Langford, British Columbia

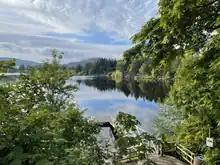
Glen Lake public access along the Galloping Goose Trail (2022)

Langford is the urban core of the five suburban municipalities comprising the region of West Shore for a combined population of about 75,000. Its municipal neighbours are Colwood to the southeast, Highlands to the north, Metchosin to the southwest, and View Royal to the northeast.